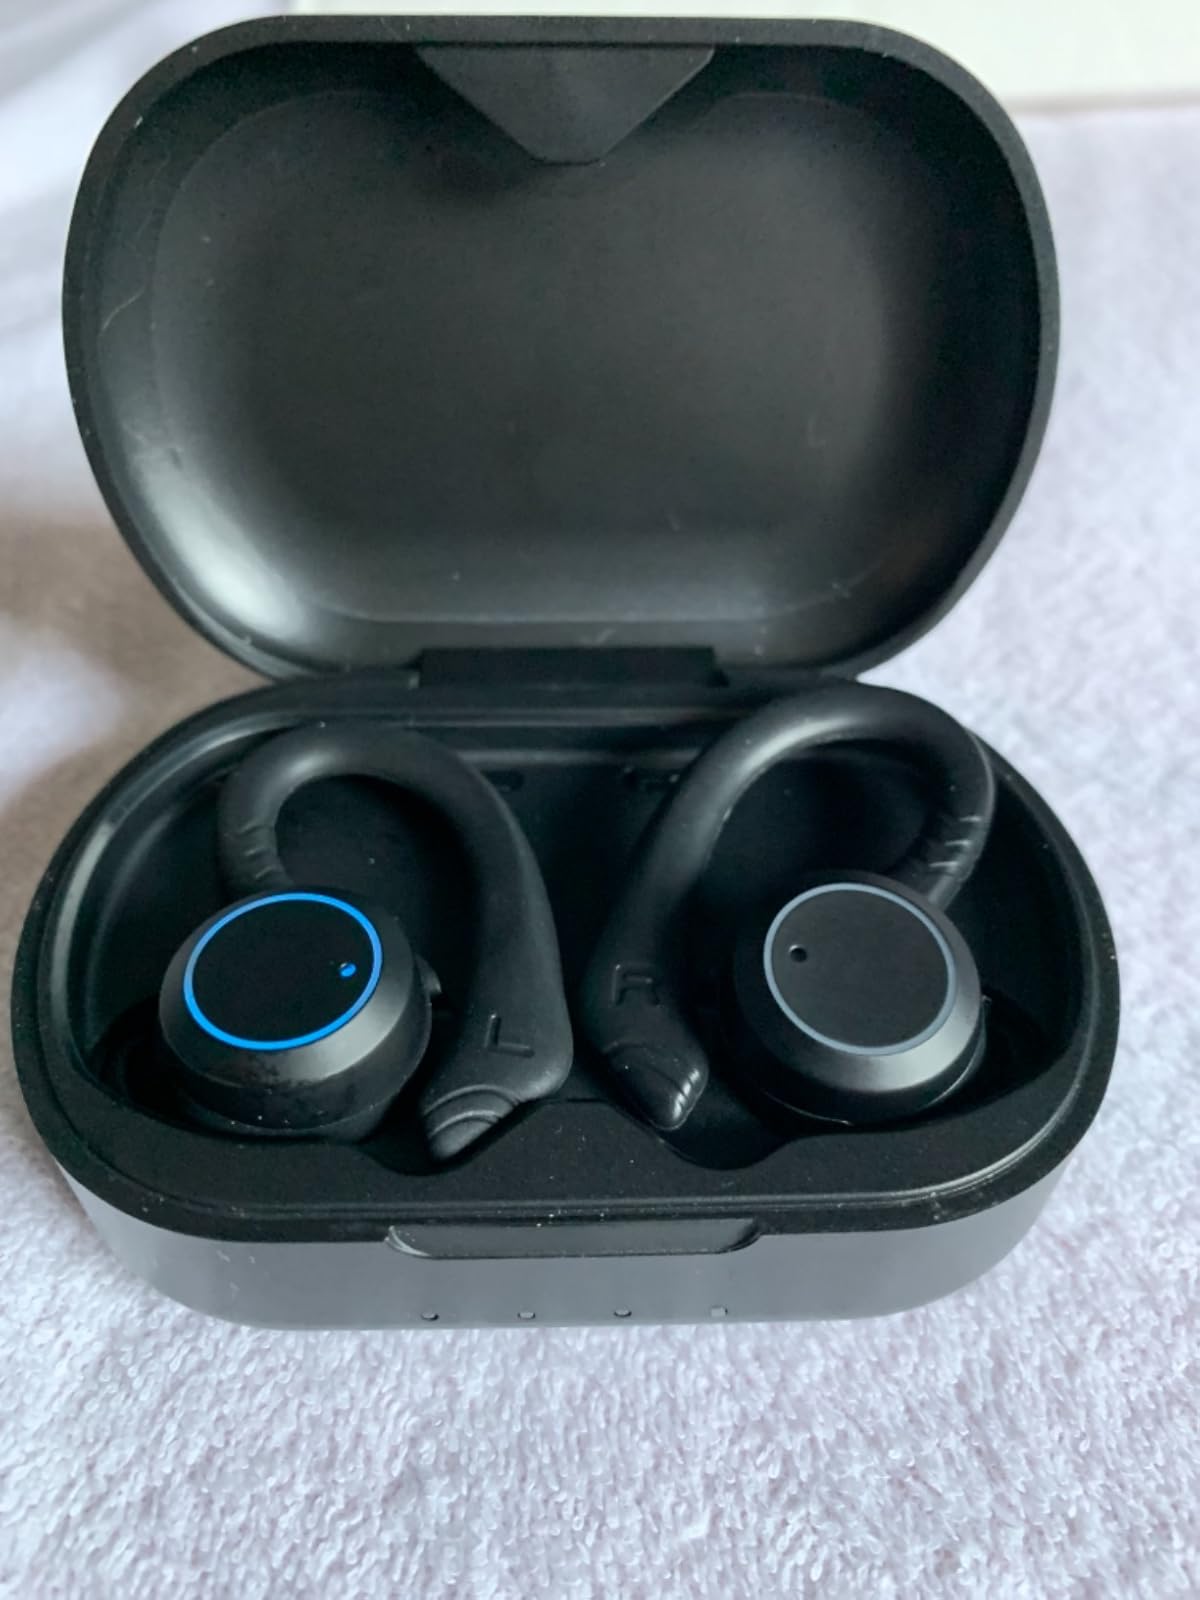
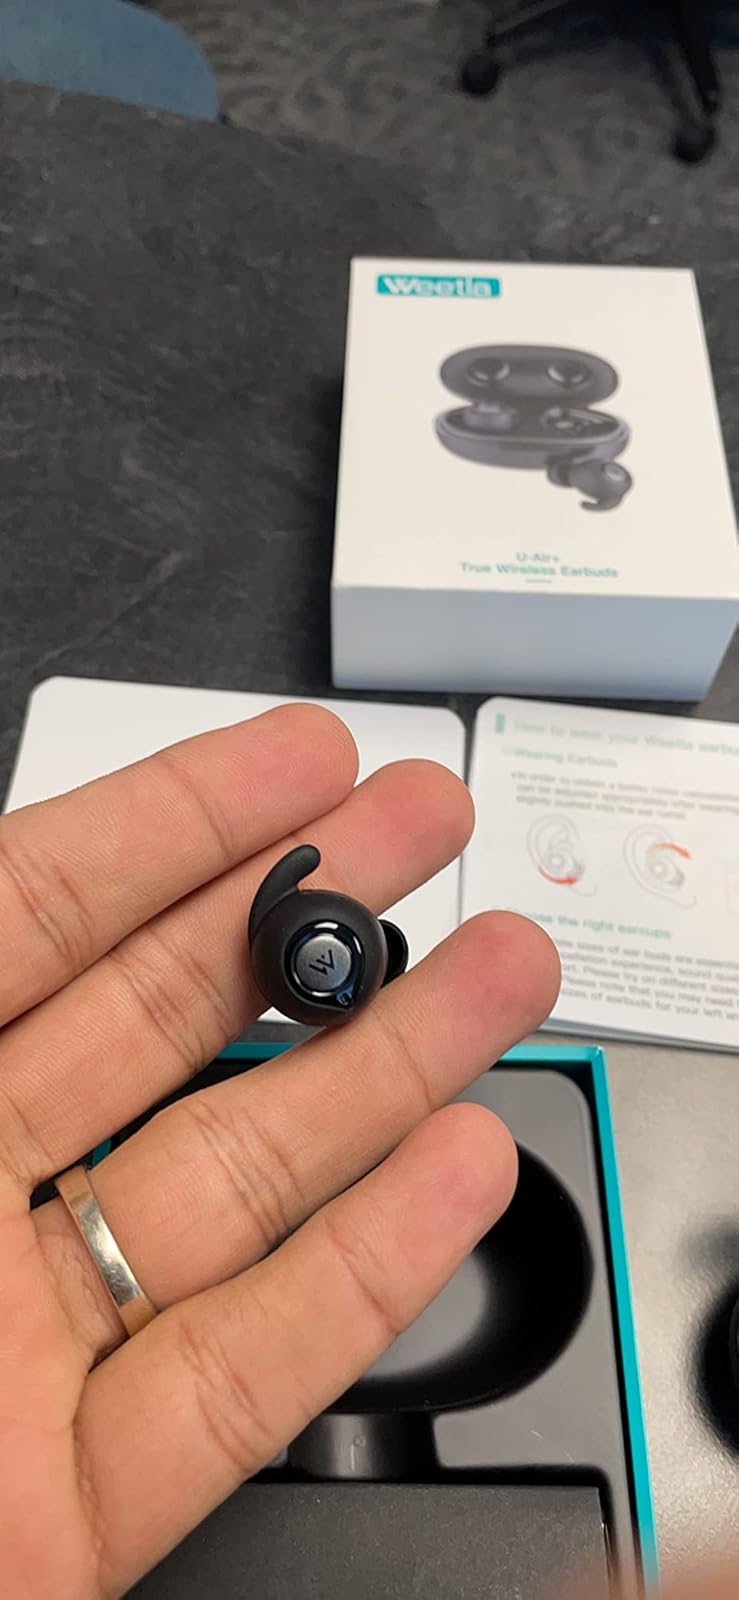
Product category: earbuds
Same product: no